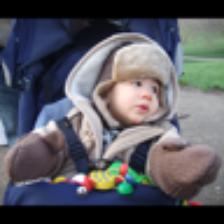
Label: NonHuman